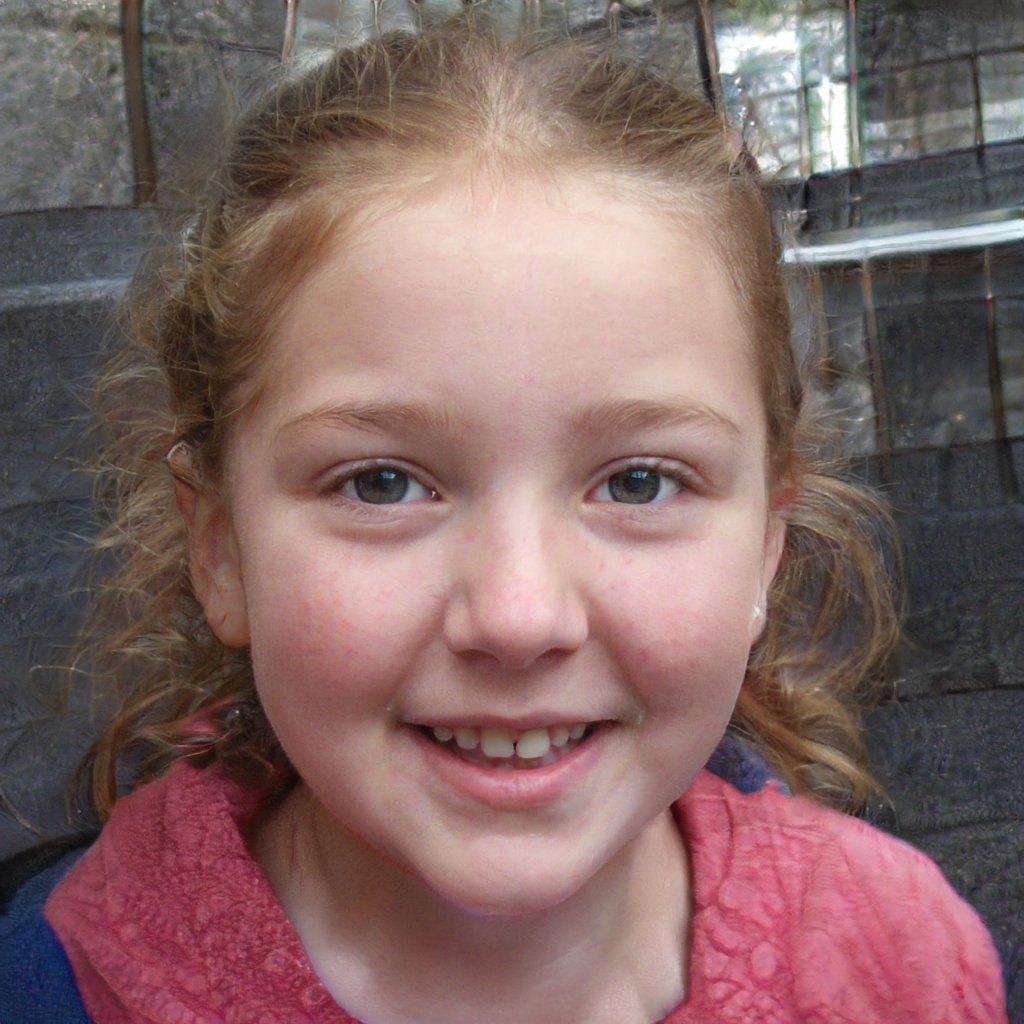
Portrait style: Real Portrait